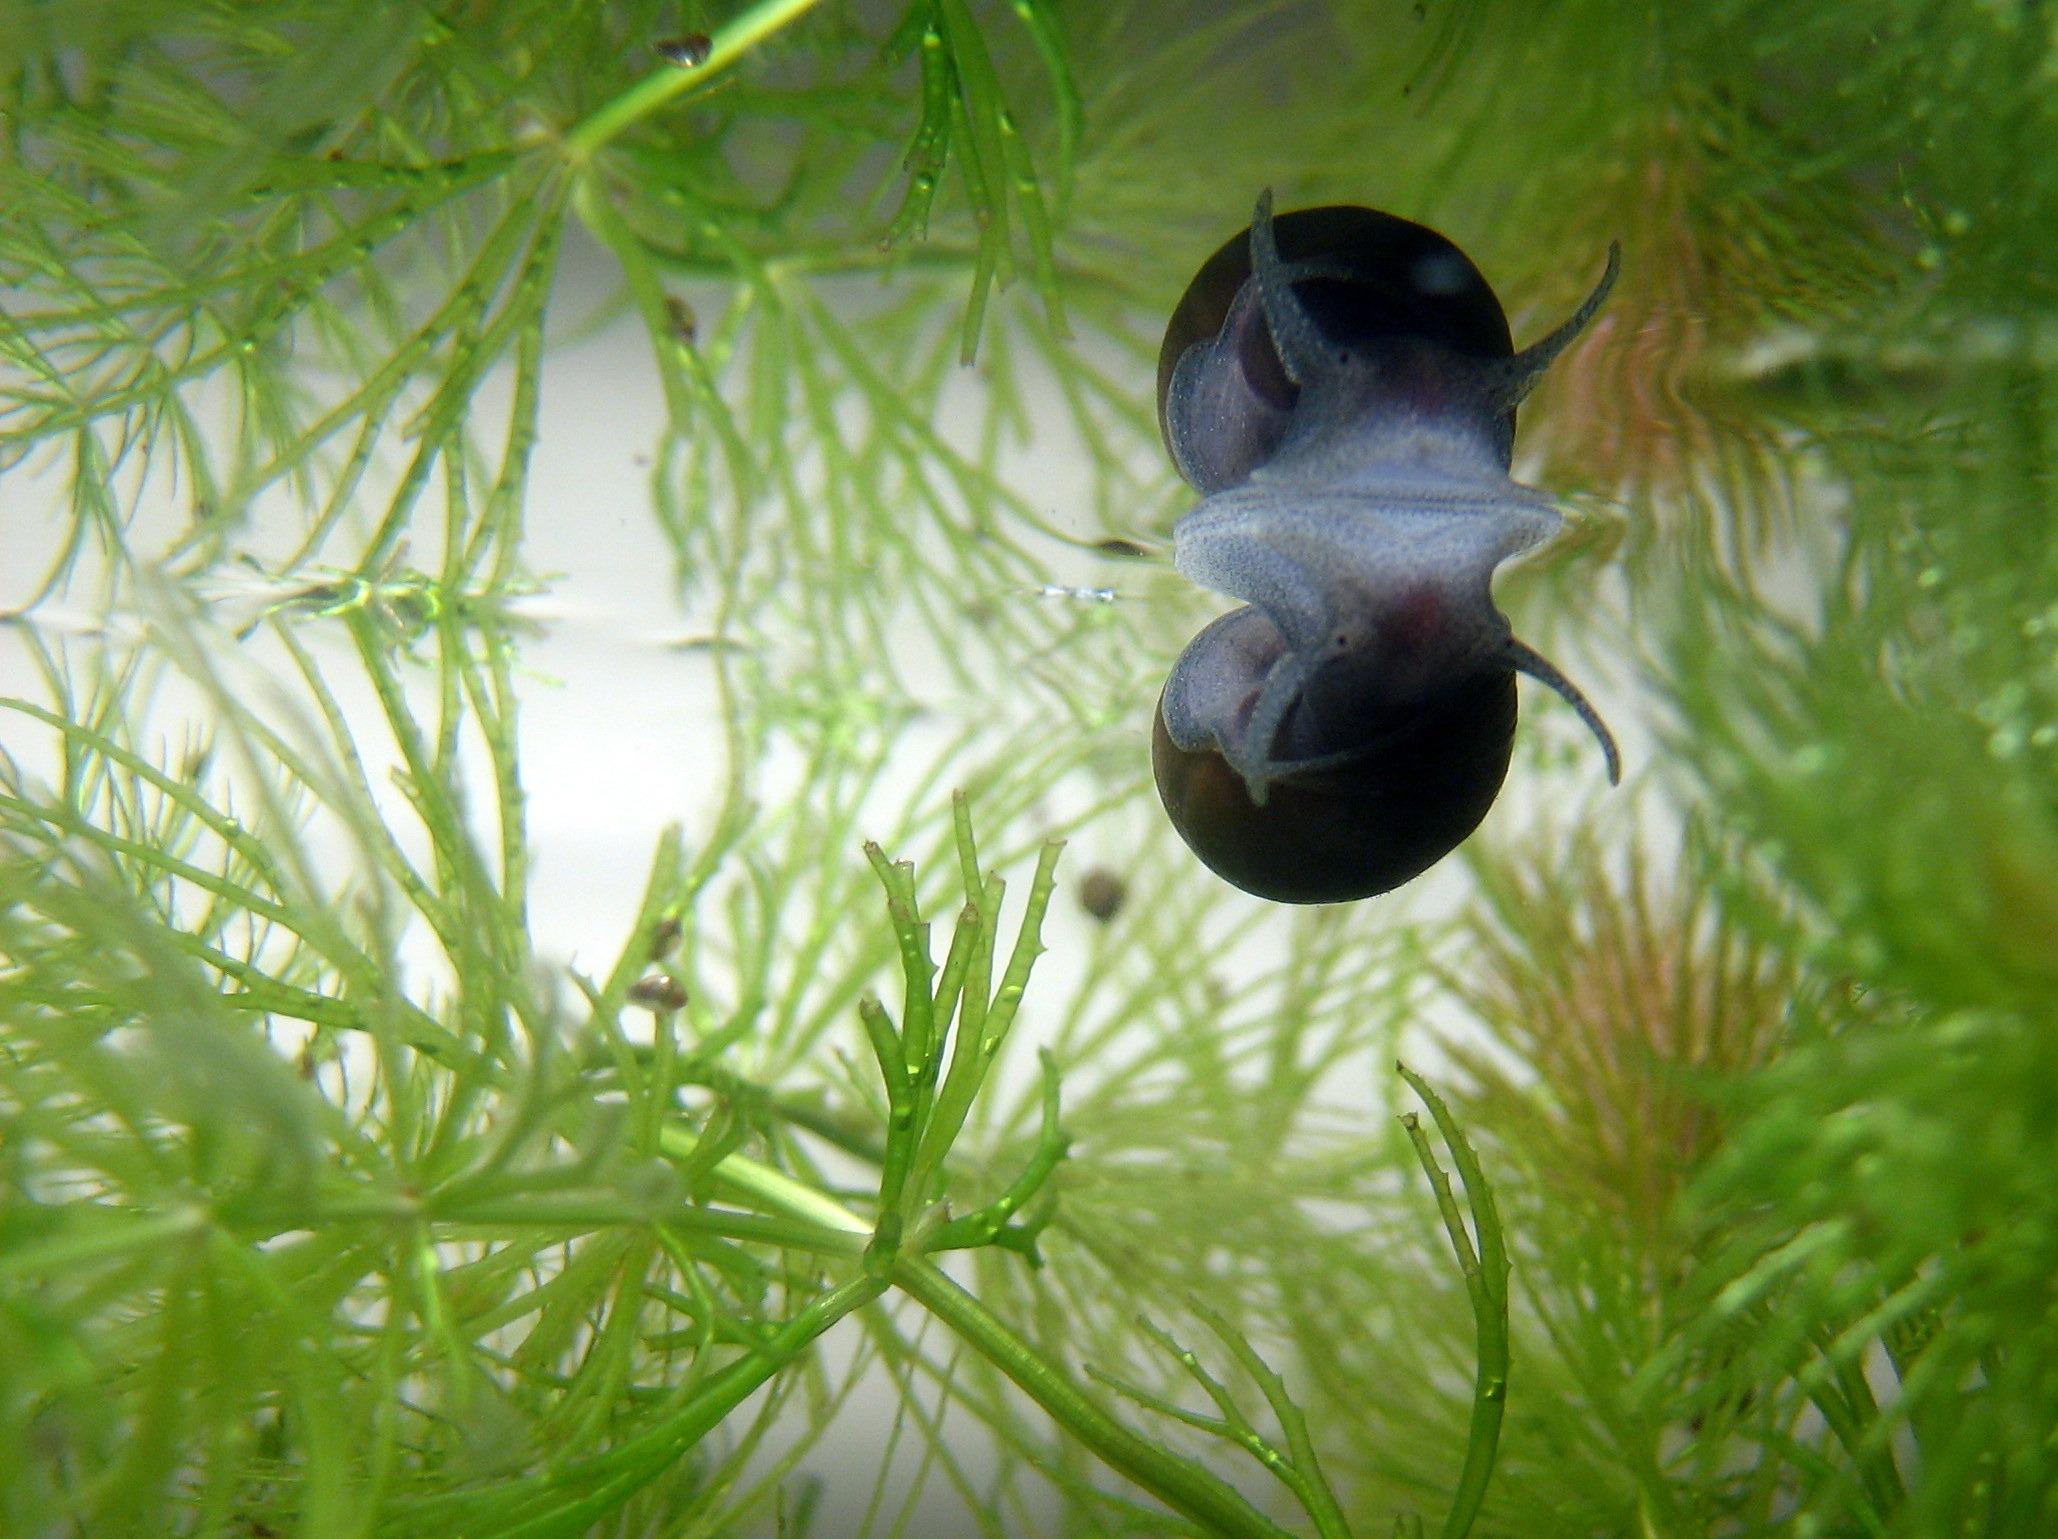
water, branch, plant, leaf, flower, green, botany, flora, fauna, invertebrate, close up, snail, aquarium, aquatic plants, macro photography, water surface, mirror image, slowly, water snail, land plant, ponderous, mouse ear